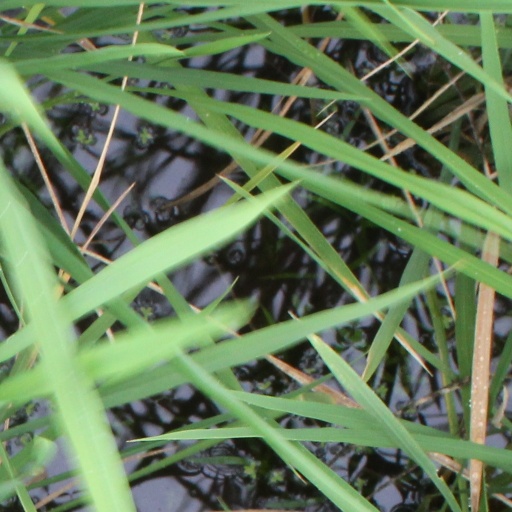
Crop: rice